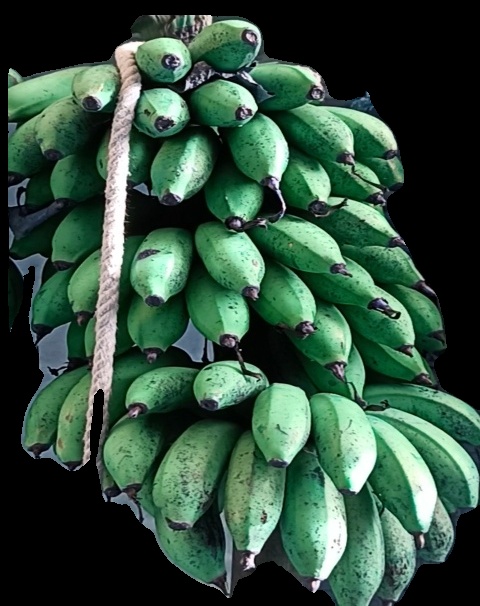
Variety: rasbale
Grade: grade2